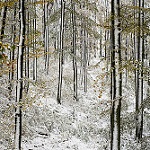
Scene: Outdoor